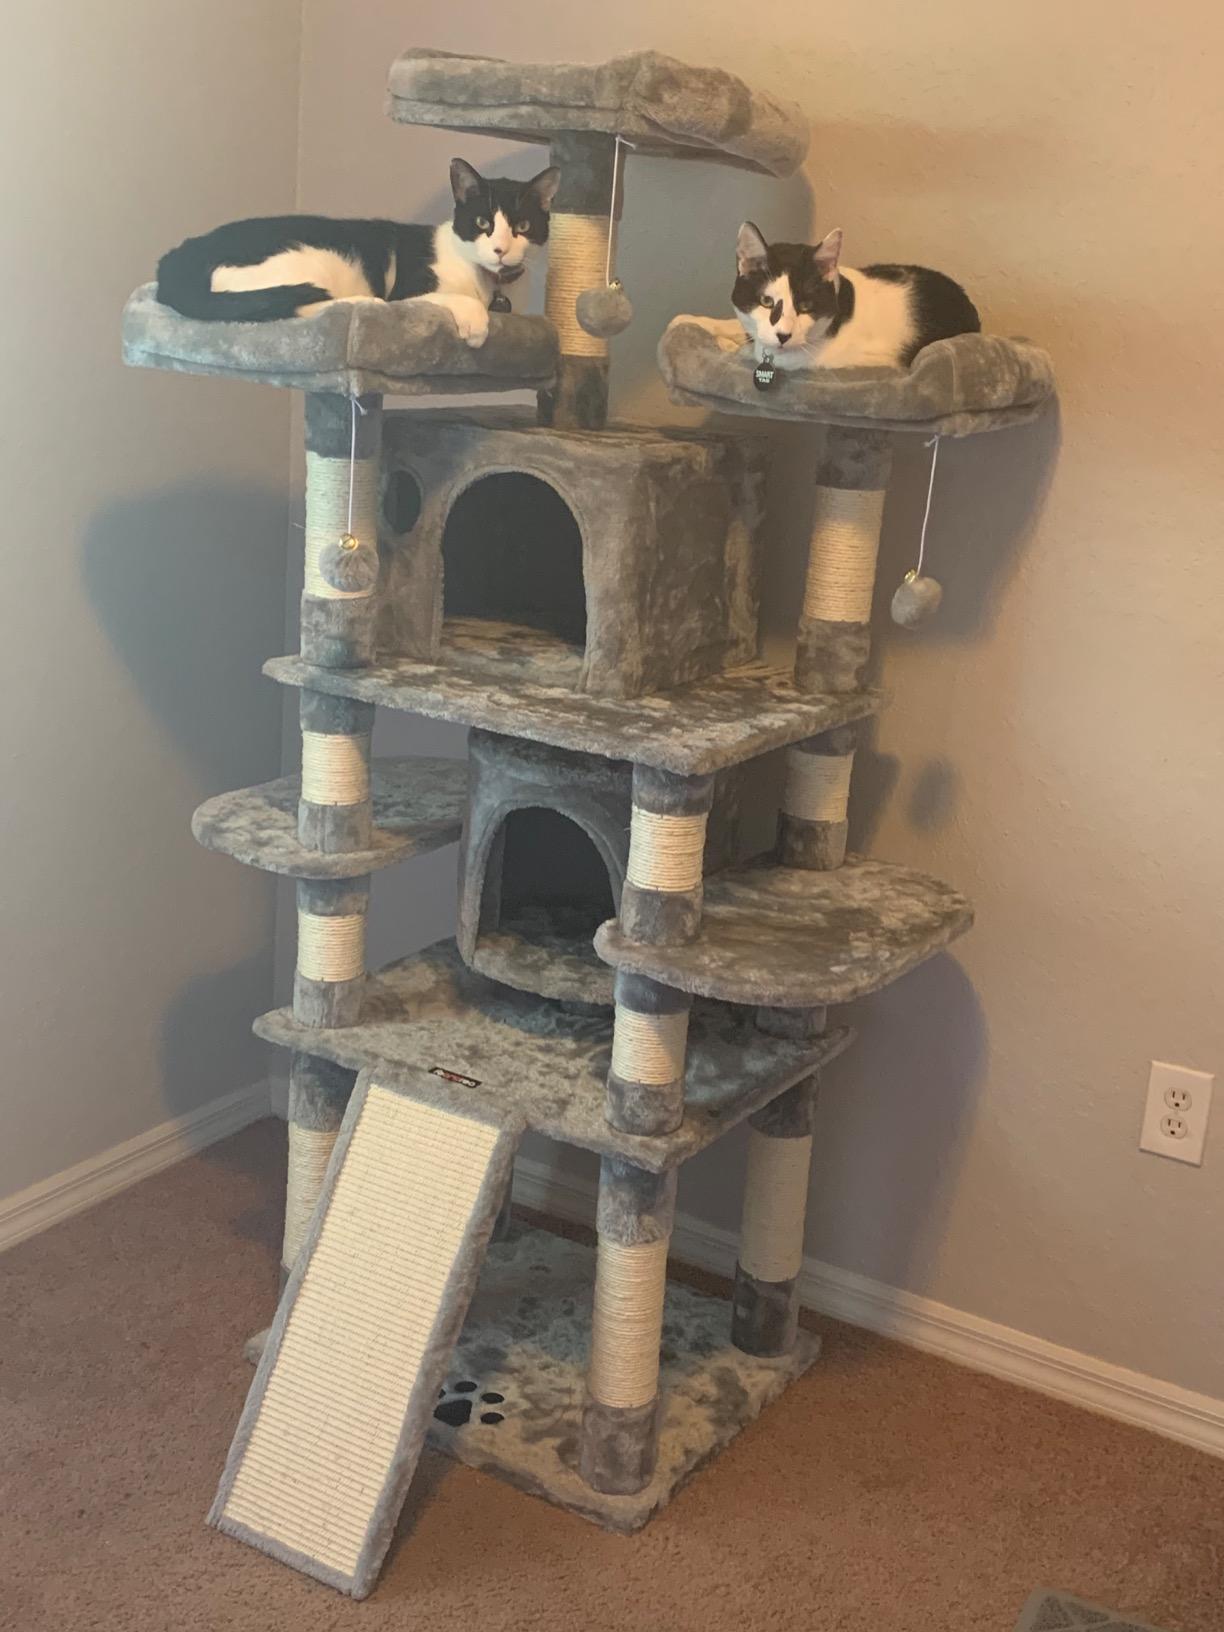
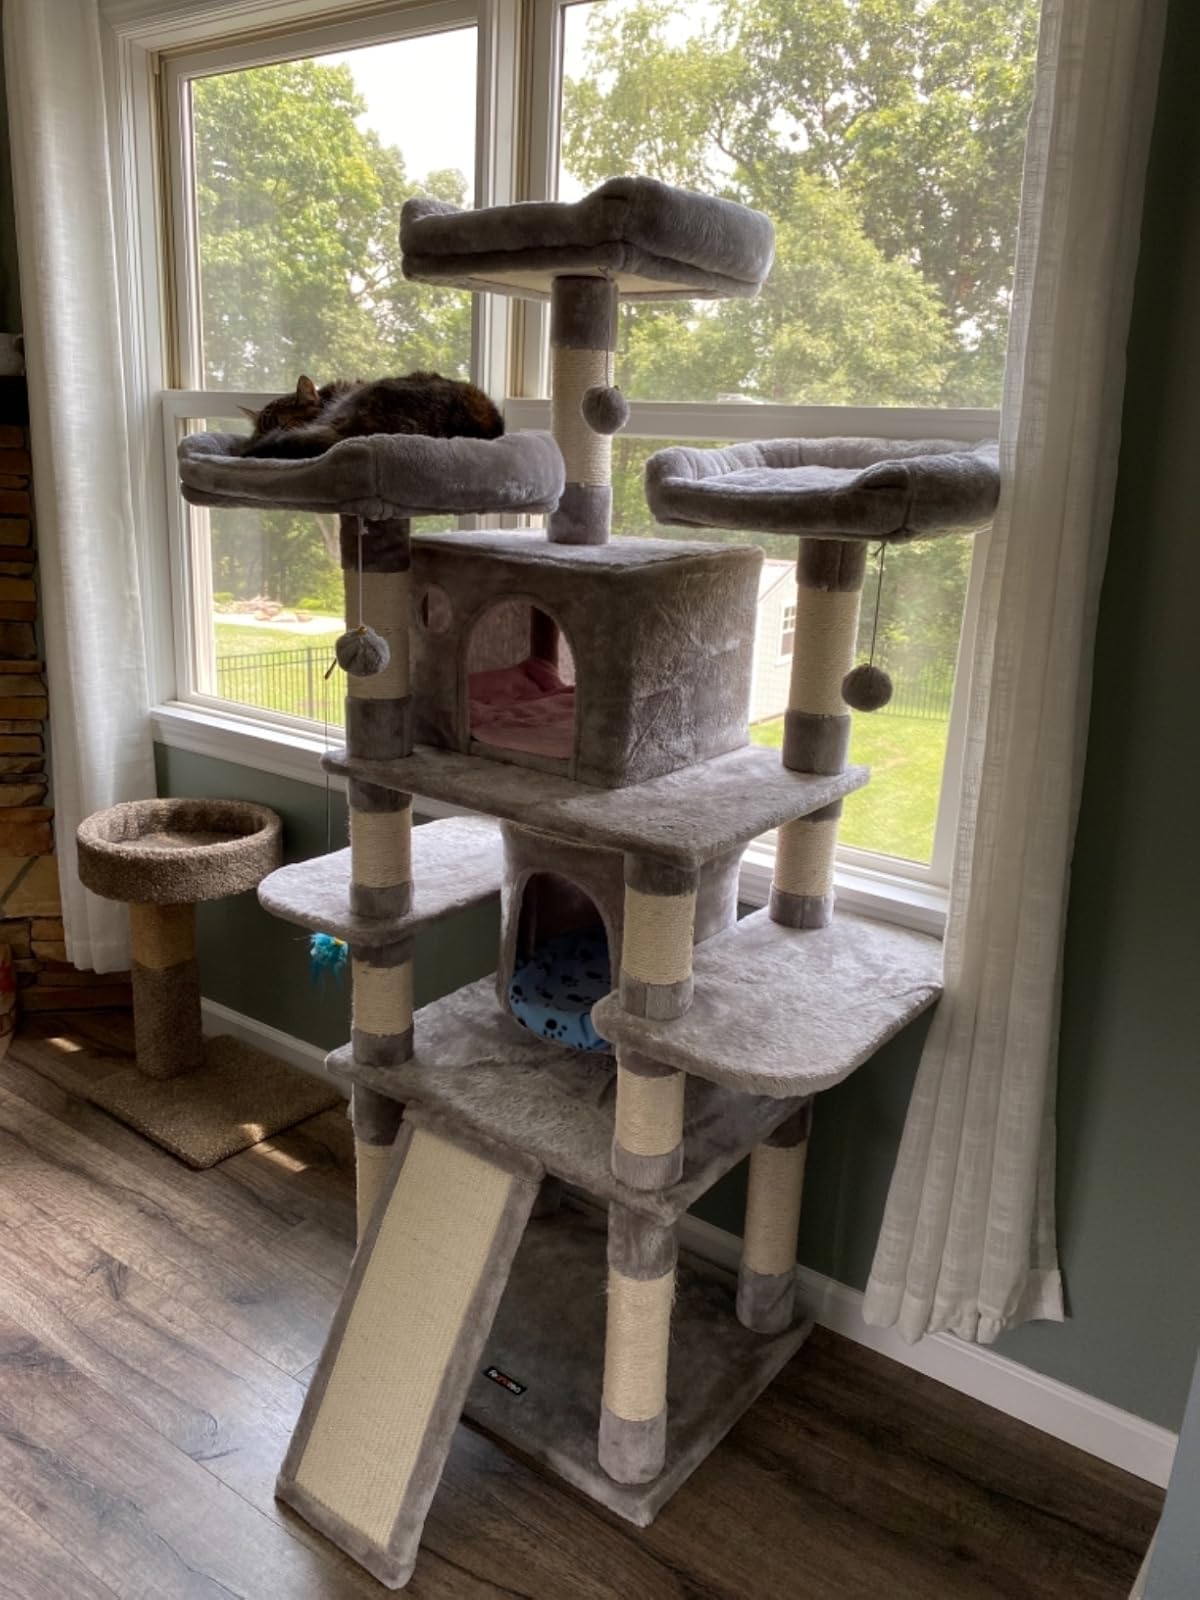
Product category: items_cat tree
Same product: yes